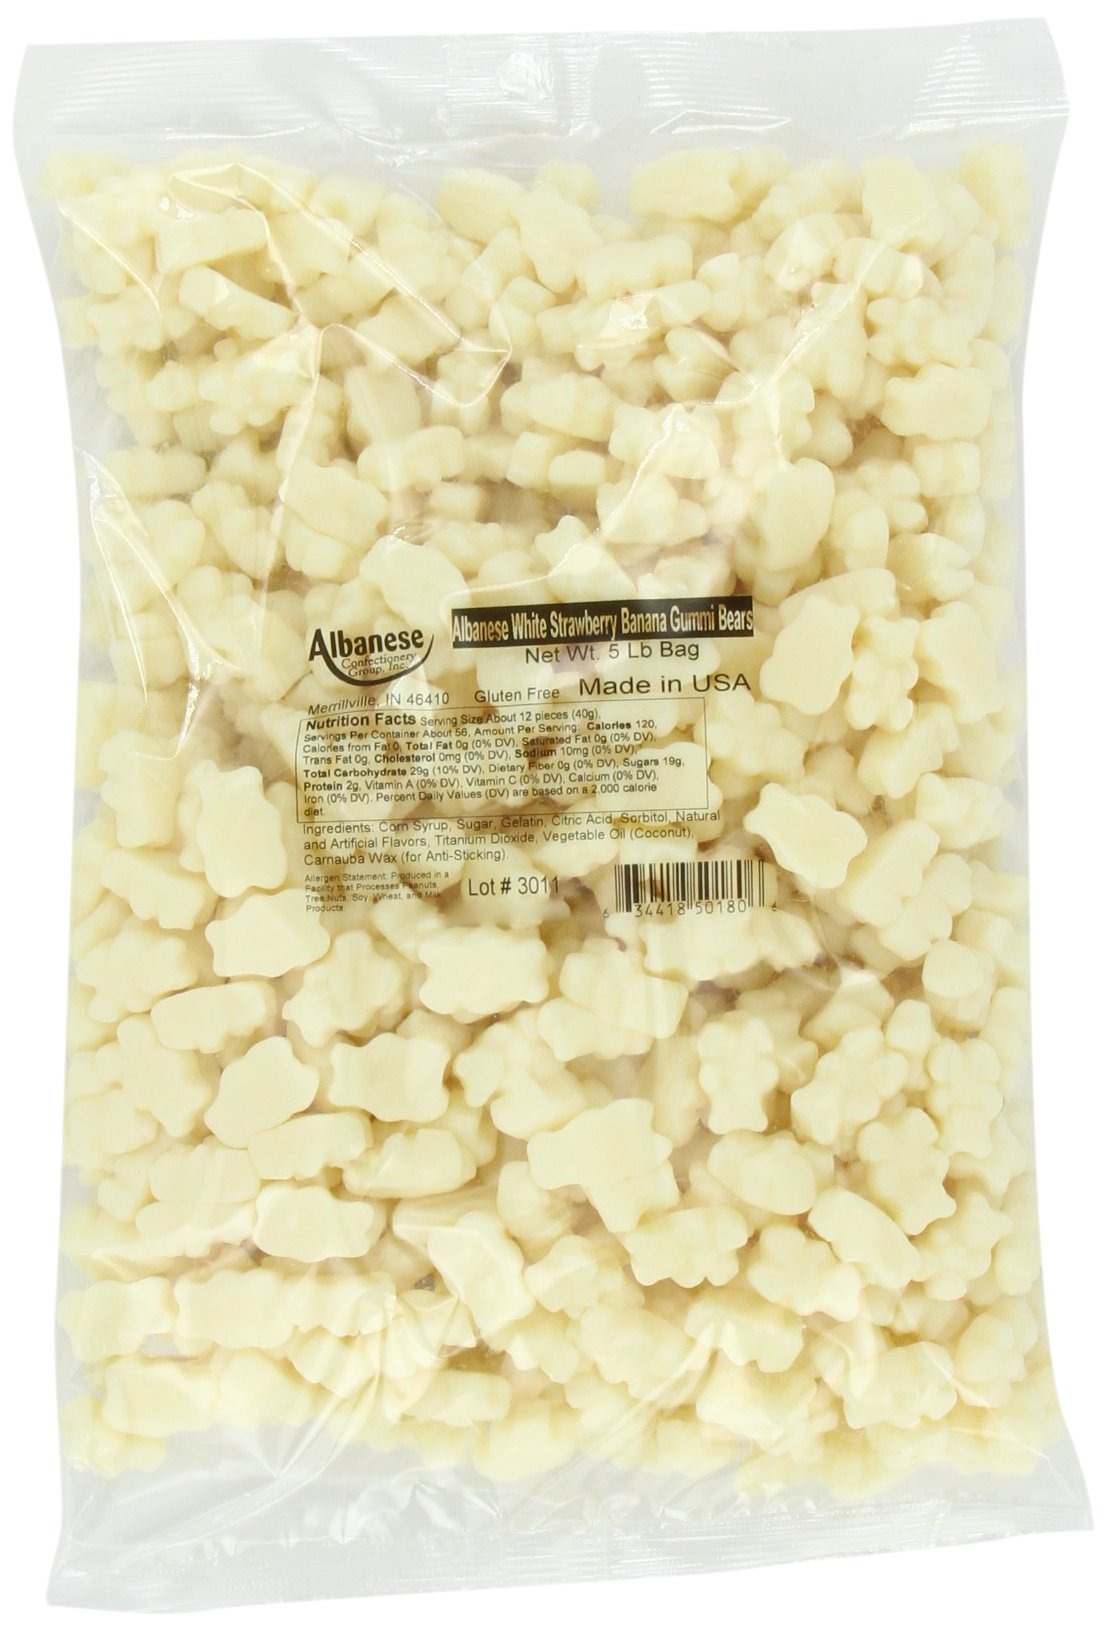
Item Name: Albanese Confectionery White Strawberry-Banana Gummi Bears 5 Pound Bag
Bullet Point 1: FRESH & FRUITY: Albanese single-flavor gummies pack giant taste into one delicious flavor. After one bite of these fruity gummies, you'll taste the difference of giant fresh fruit flavors & a deliciously soft chew you won't find with other gummy candies.
Bullet Point 2: STOCK UP THE FLAVOR: Whether you like them sweet, sour, big or small, Albanese gummi candies burst with fresh fruit flavors & you can stock up with a bulk pack of your favorite flavor. Delight your tastebuds with Albanese gummy worms, gummy bears & more!
Bullet Point 3: PERFECT SNACK: Fat free, gluten free, and dairy free, Albanese assorted gummy candies are your new perfect sweet and soft snack. There's a reason Albanese gummies are the world's best & once you try our deliciously fruity assortment, we know you'll agree.
Bullet Point 4: ALLERGY FRIENDLY: Peanut free, tree nut free, dairy free, MSG free, gluten free, and with no artificial sweeteners, Albanese gummy candies are an allergy friendly snack packed with a sweet, fruity flavor everyone can enjoy. Sweet gummies, giant flavor.
Bullet Point 5: RECIPE FOR SUCCESS: For over 30 years Albanese has been making delicious treats with high-quality ingredients here in the United States. Taste the difference in our gummies, chocolates, nuts, & mixes!
Value: 80.0
Unit: oz

Price: 22.26